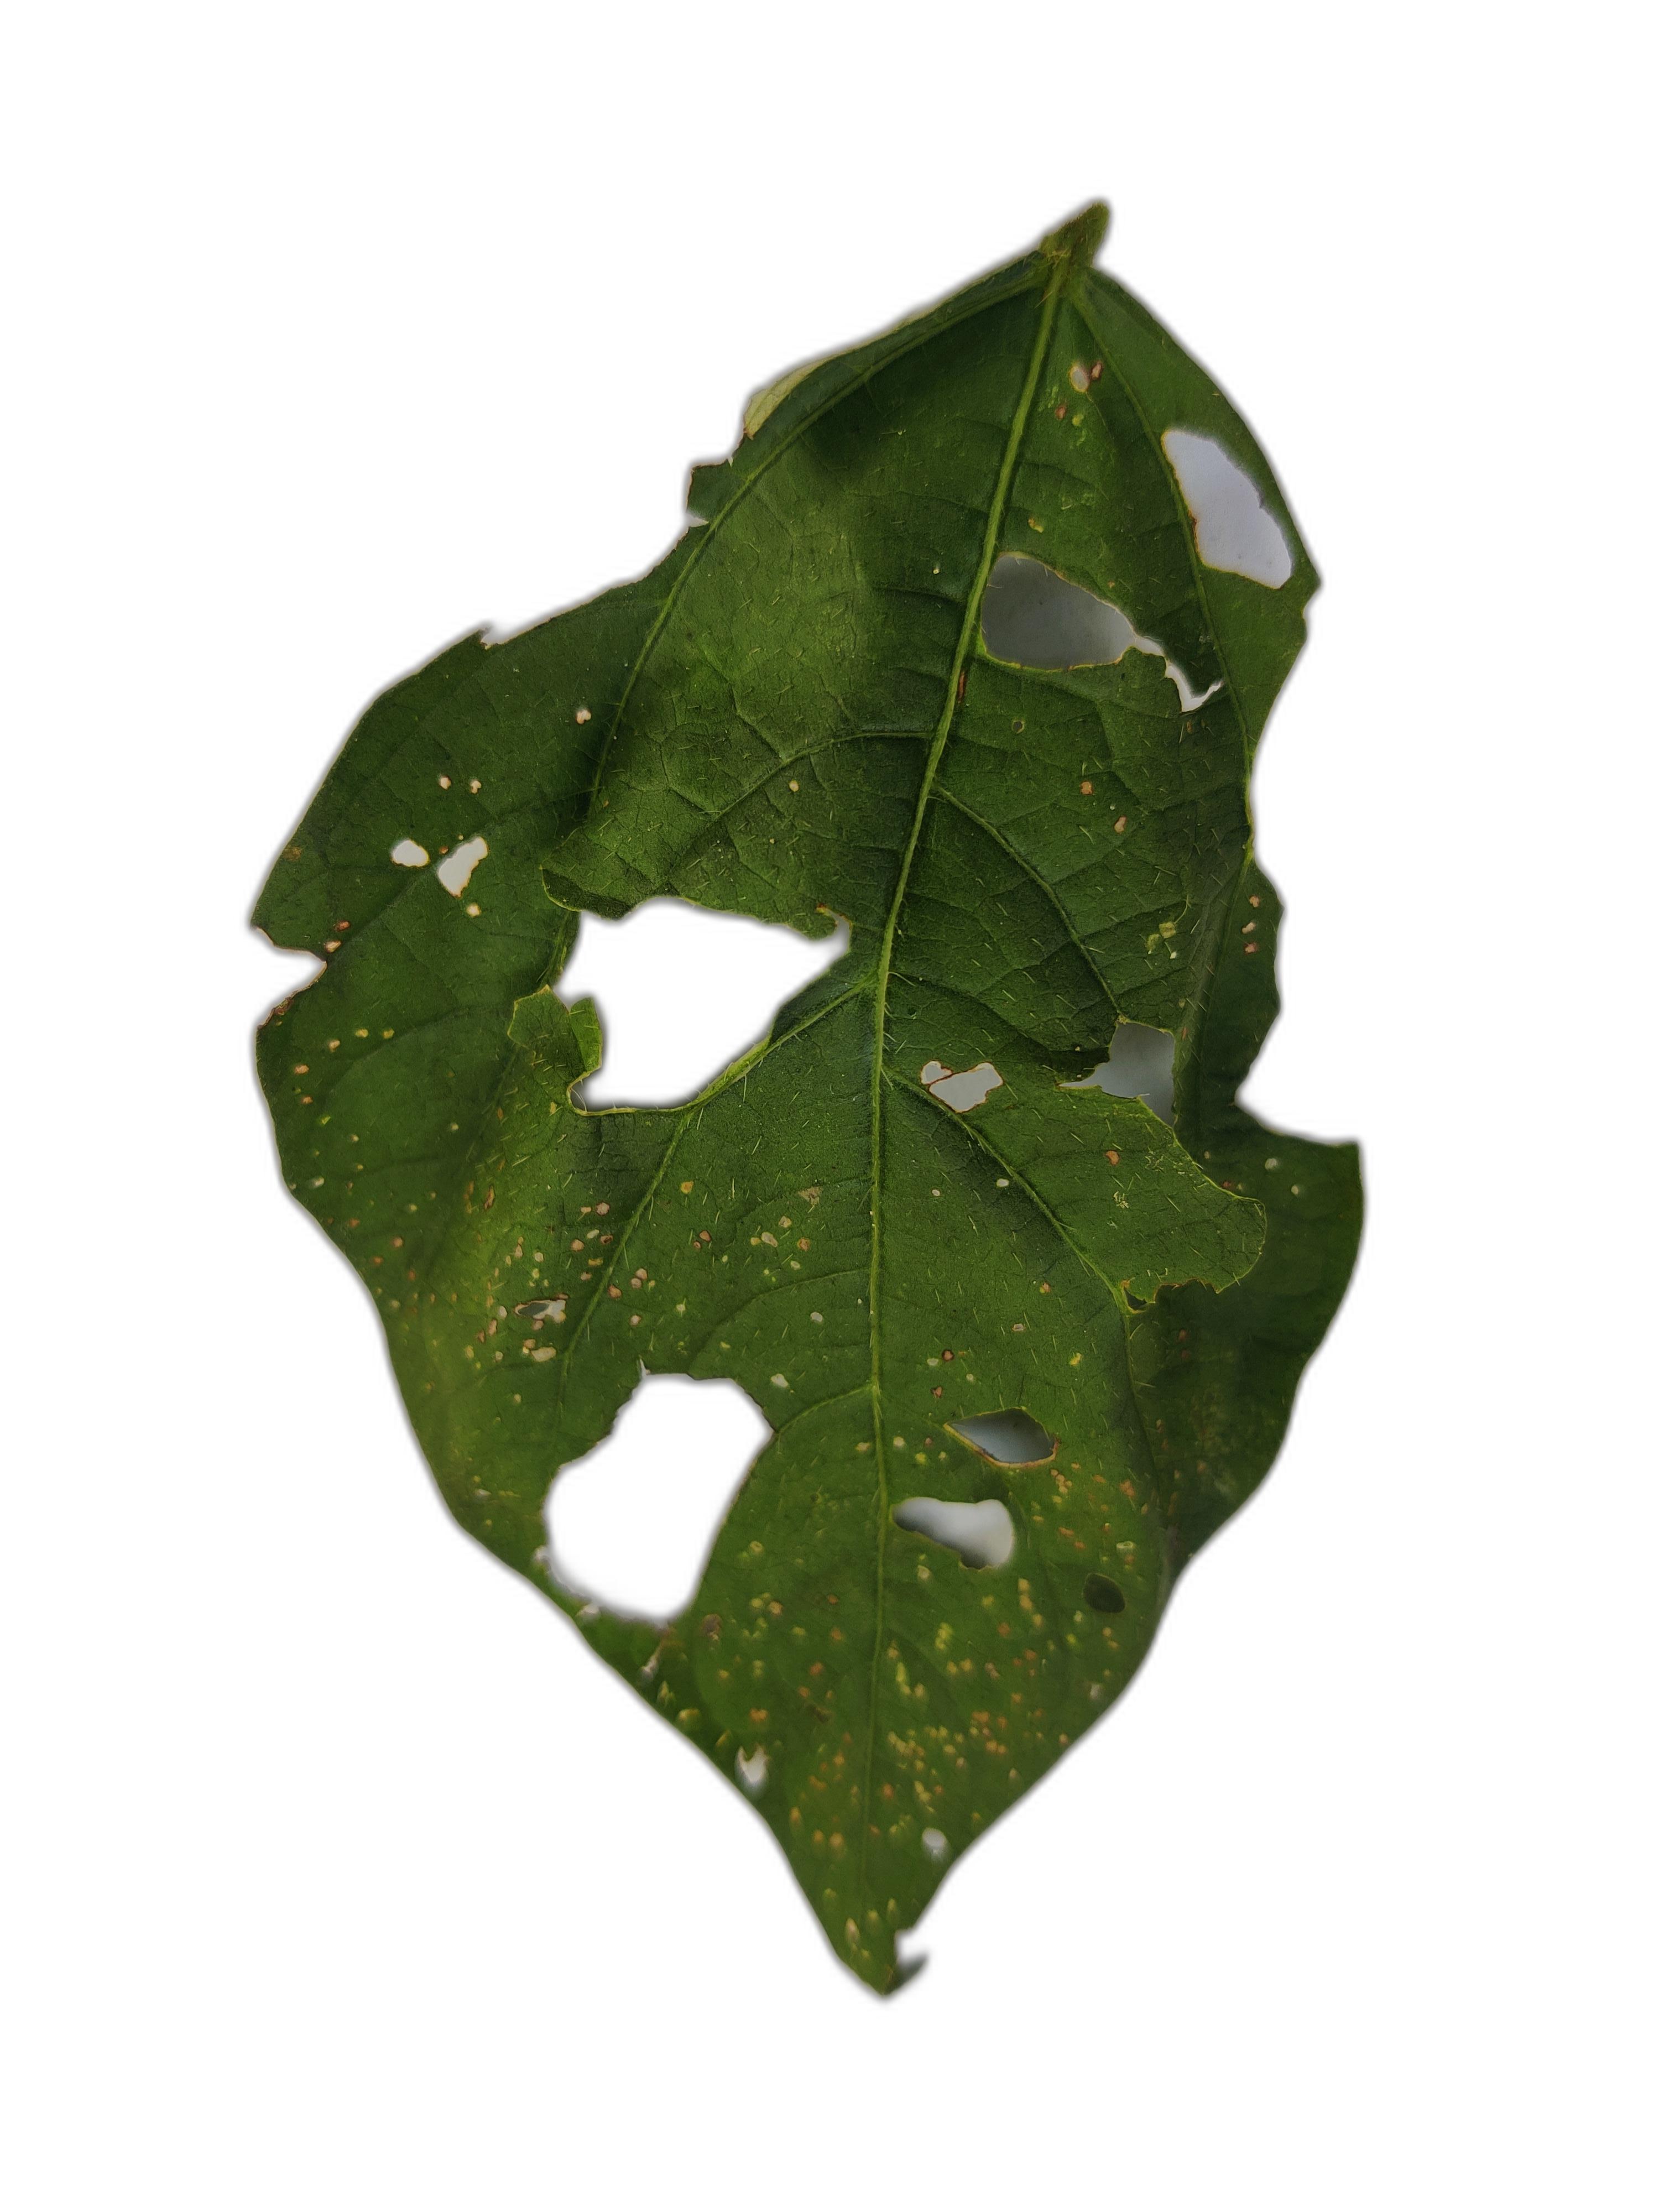
Label: Cercospora leaf spot